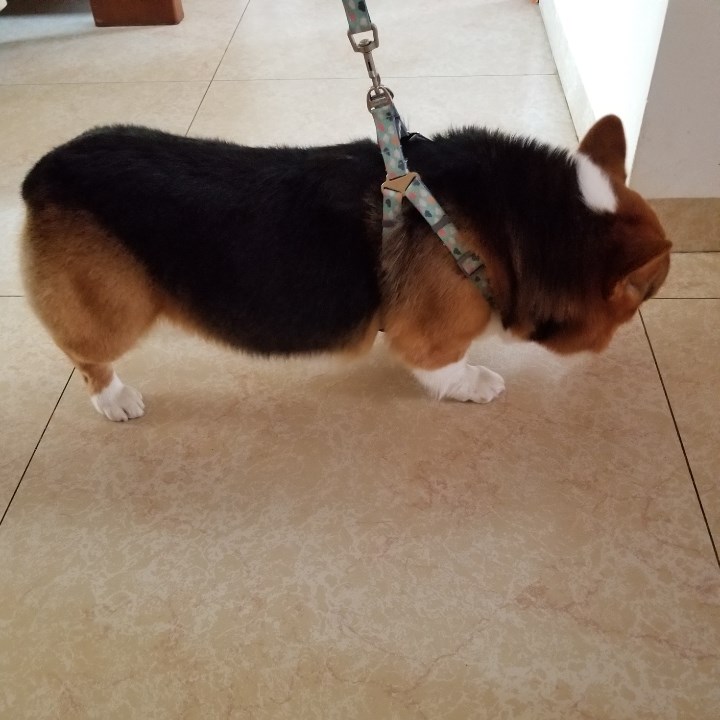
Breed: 2909-n000116-Cardigan